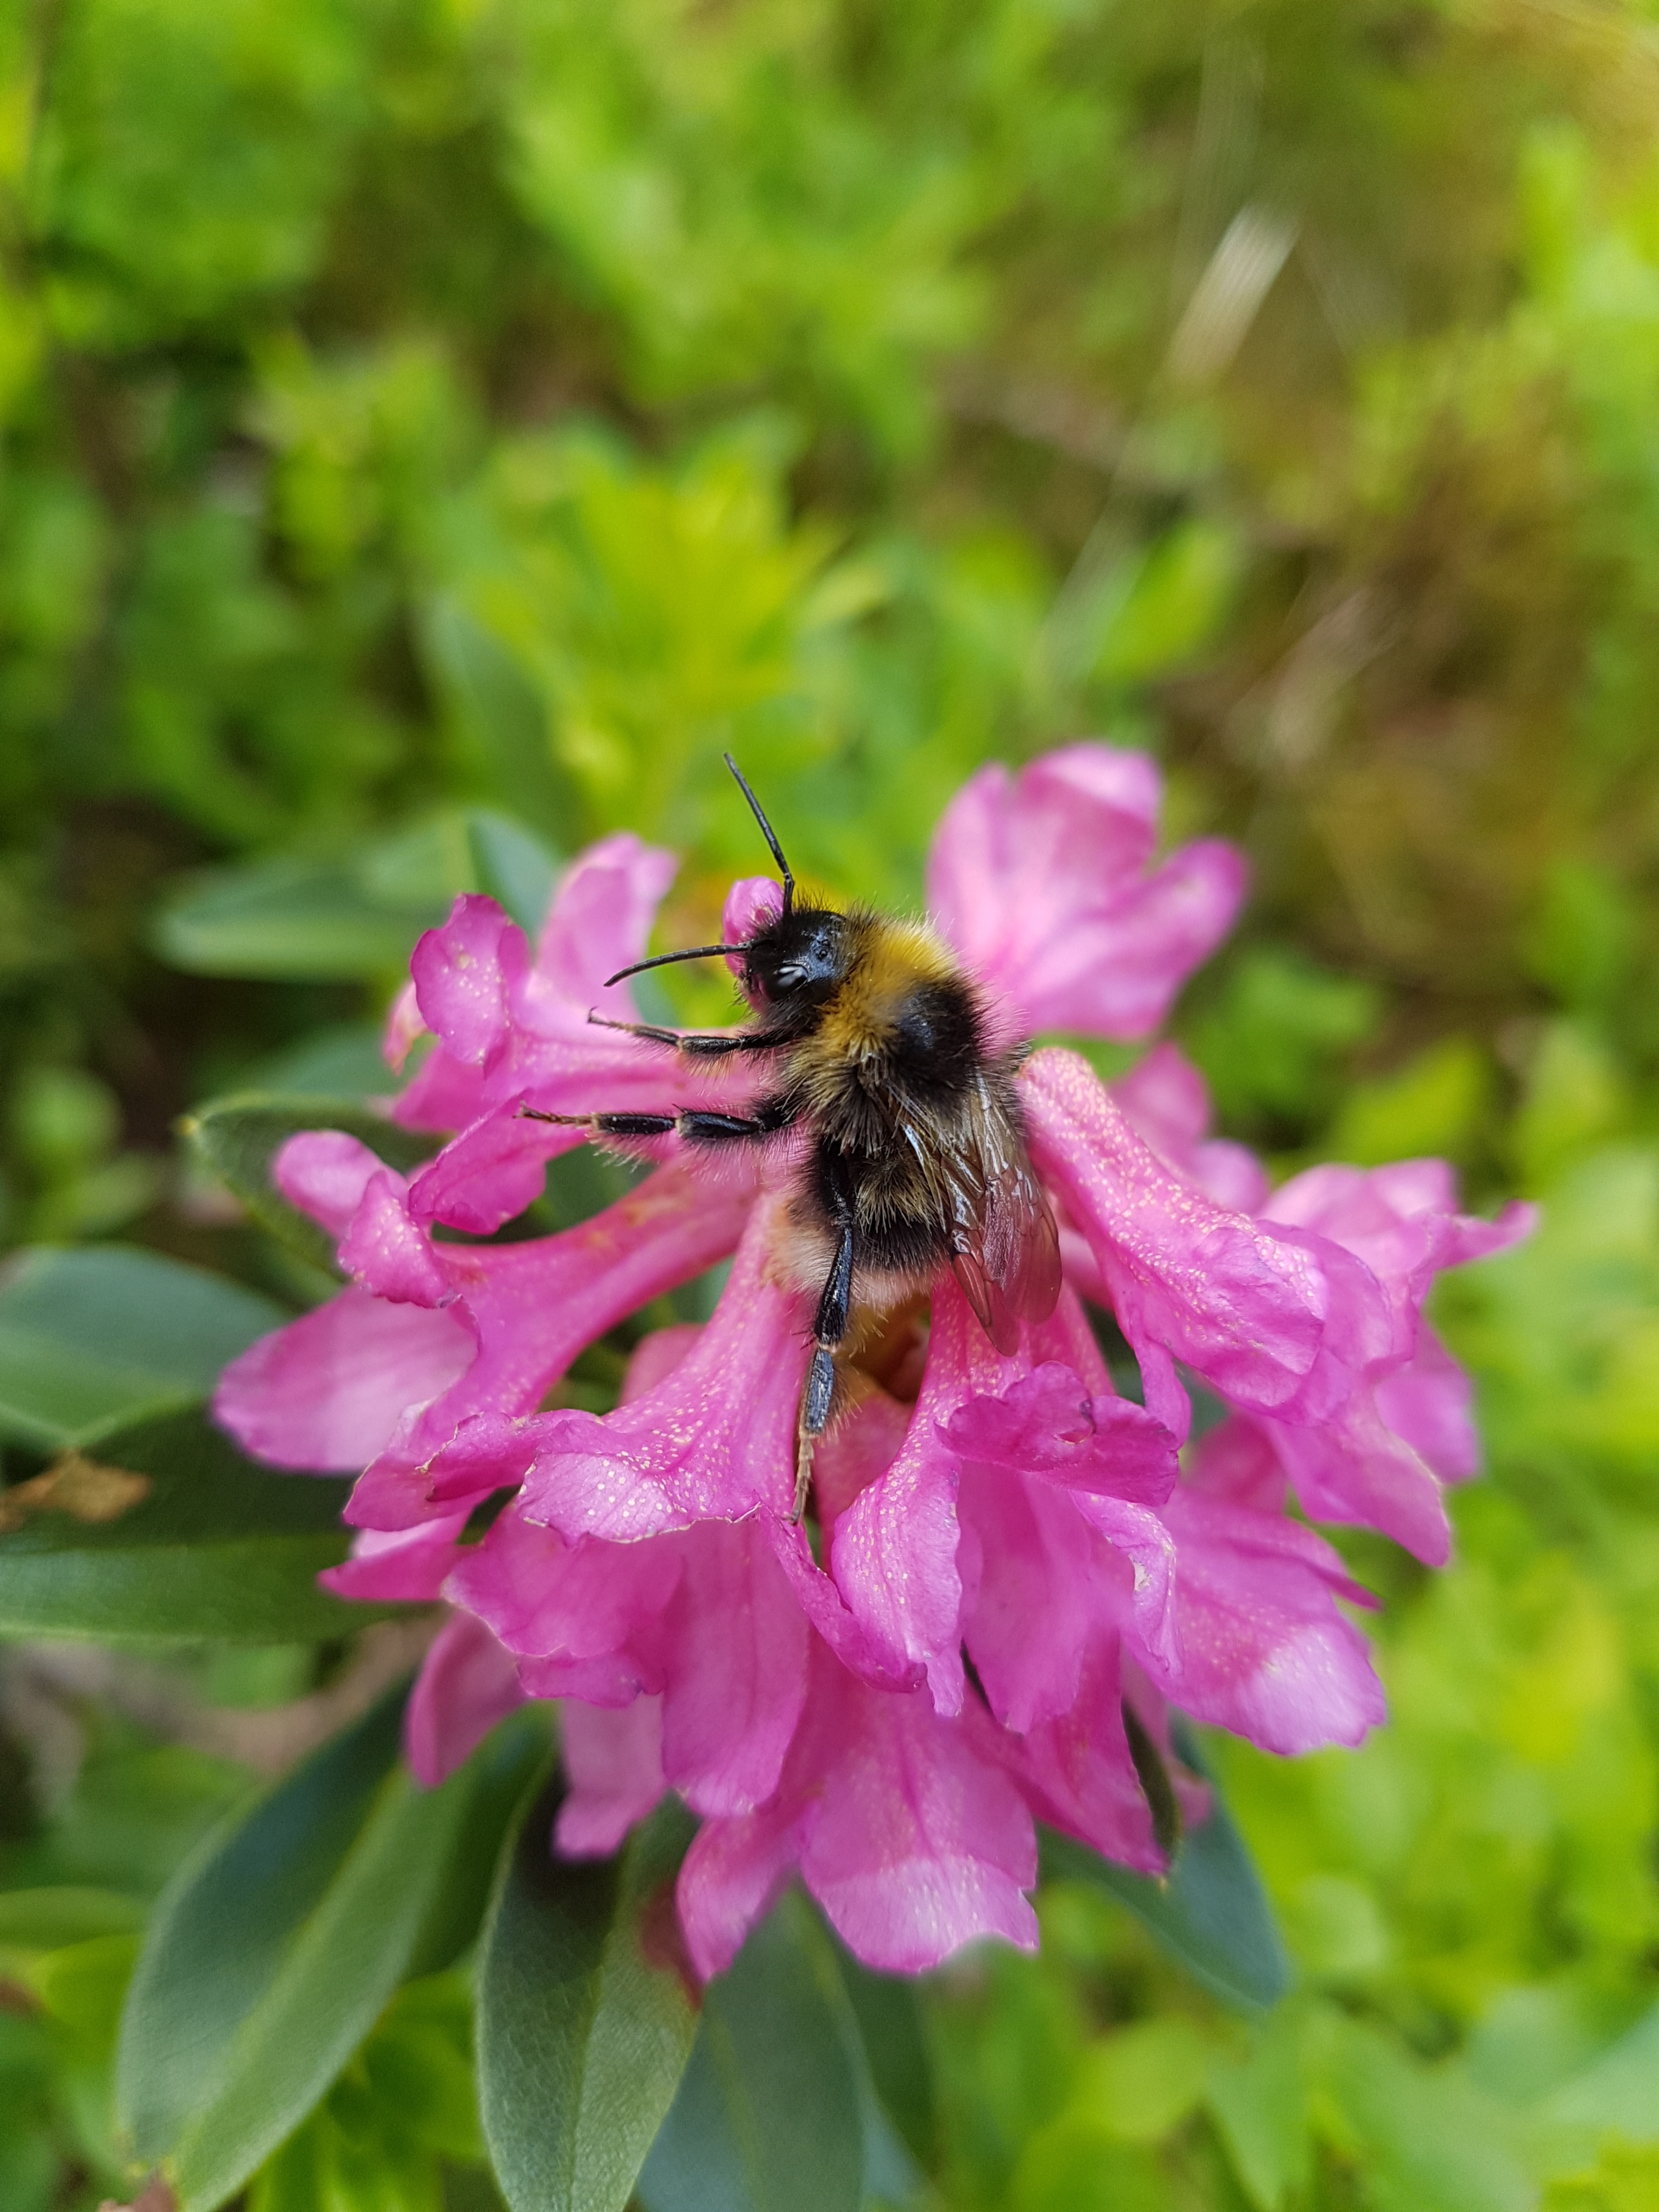
nature, blossom, plant, flower, insect, botany, flora, fauna, wild flower, invertebrate, wildflower, flowers, shrub, bee, bumblebee, nectar, pink flower, mountain flowers, macro photography, honey bee, alpine flower, pollinator, alpine plant, alpine rose, almrausch, membrane winged insect